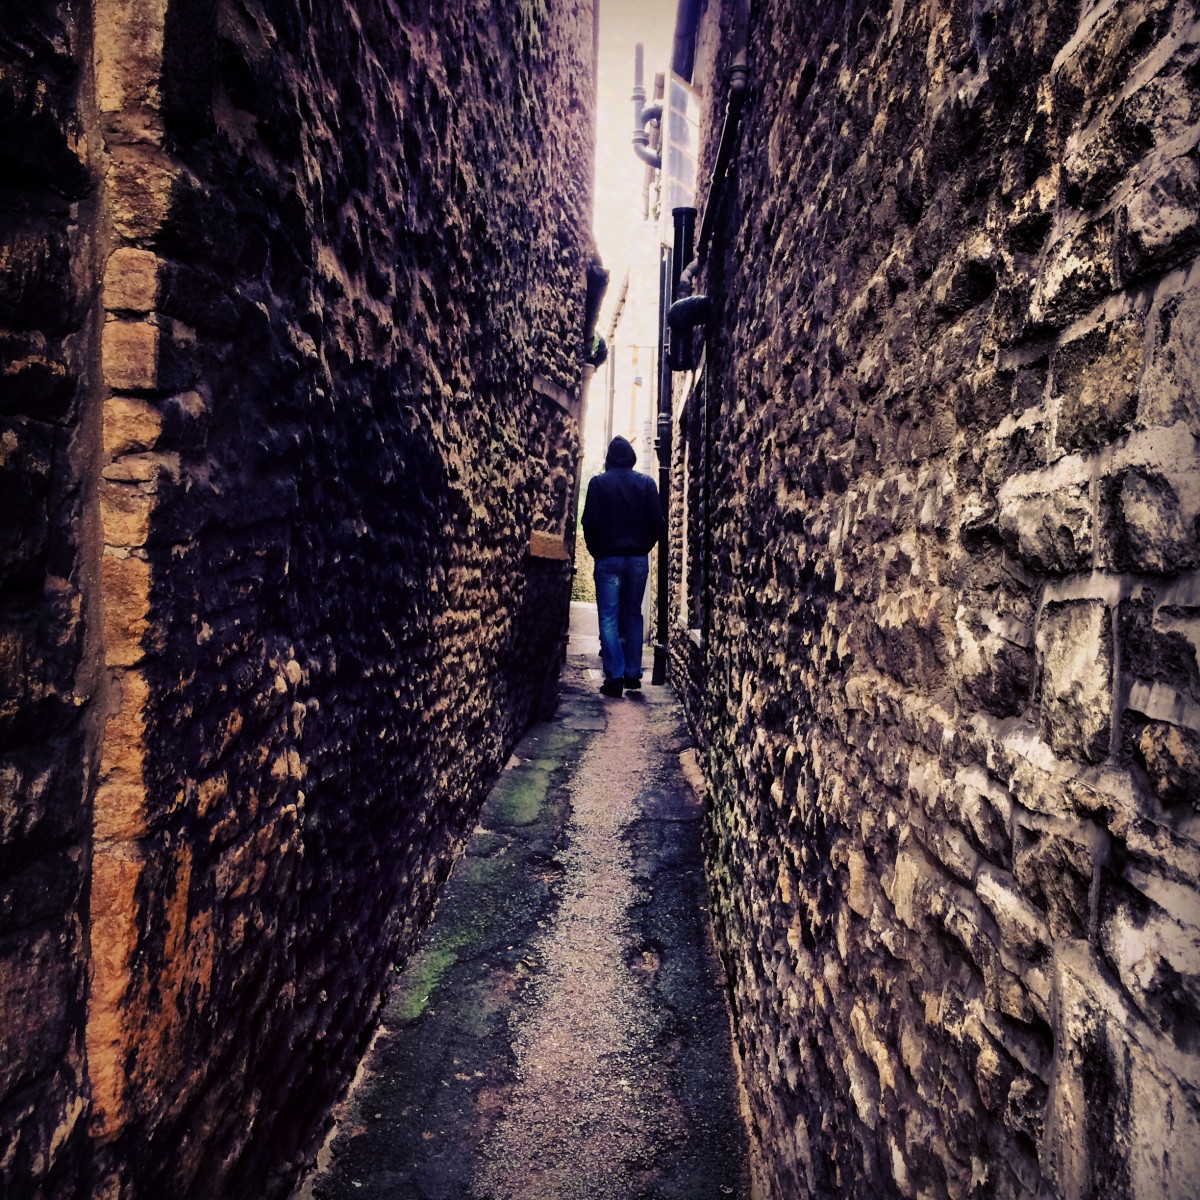
Tags: track, road, street, alley, wall, tunnel, transport, darkness, infrastructure, photograph, image